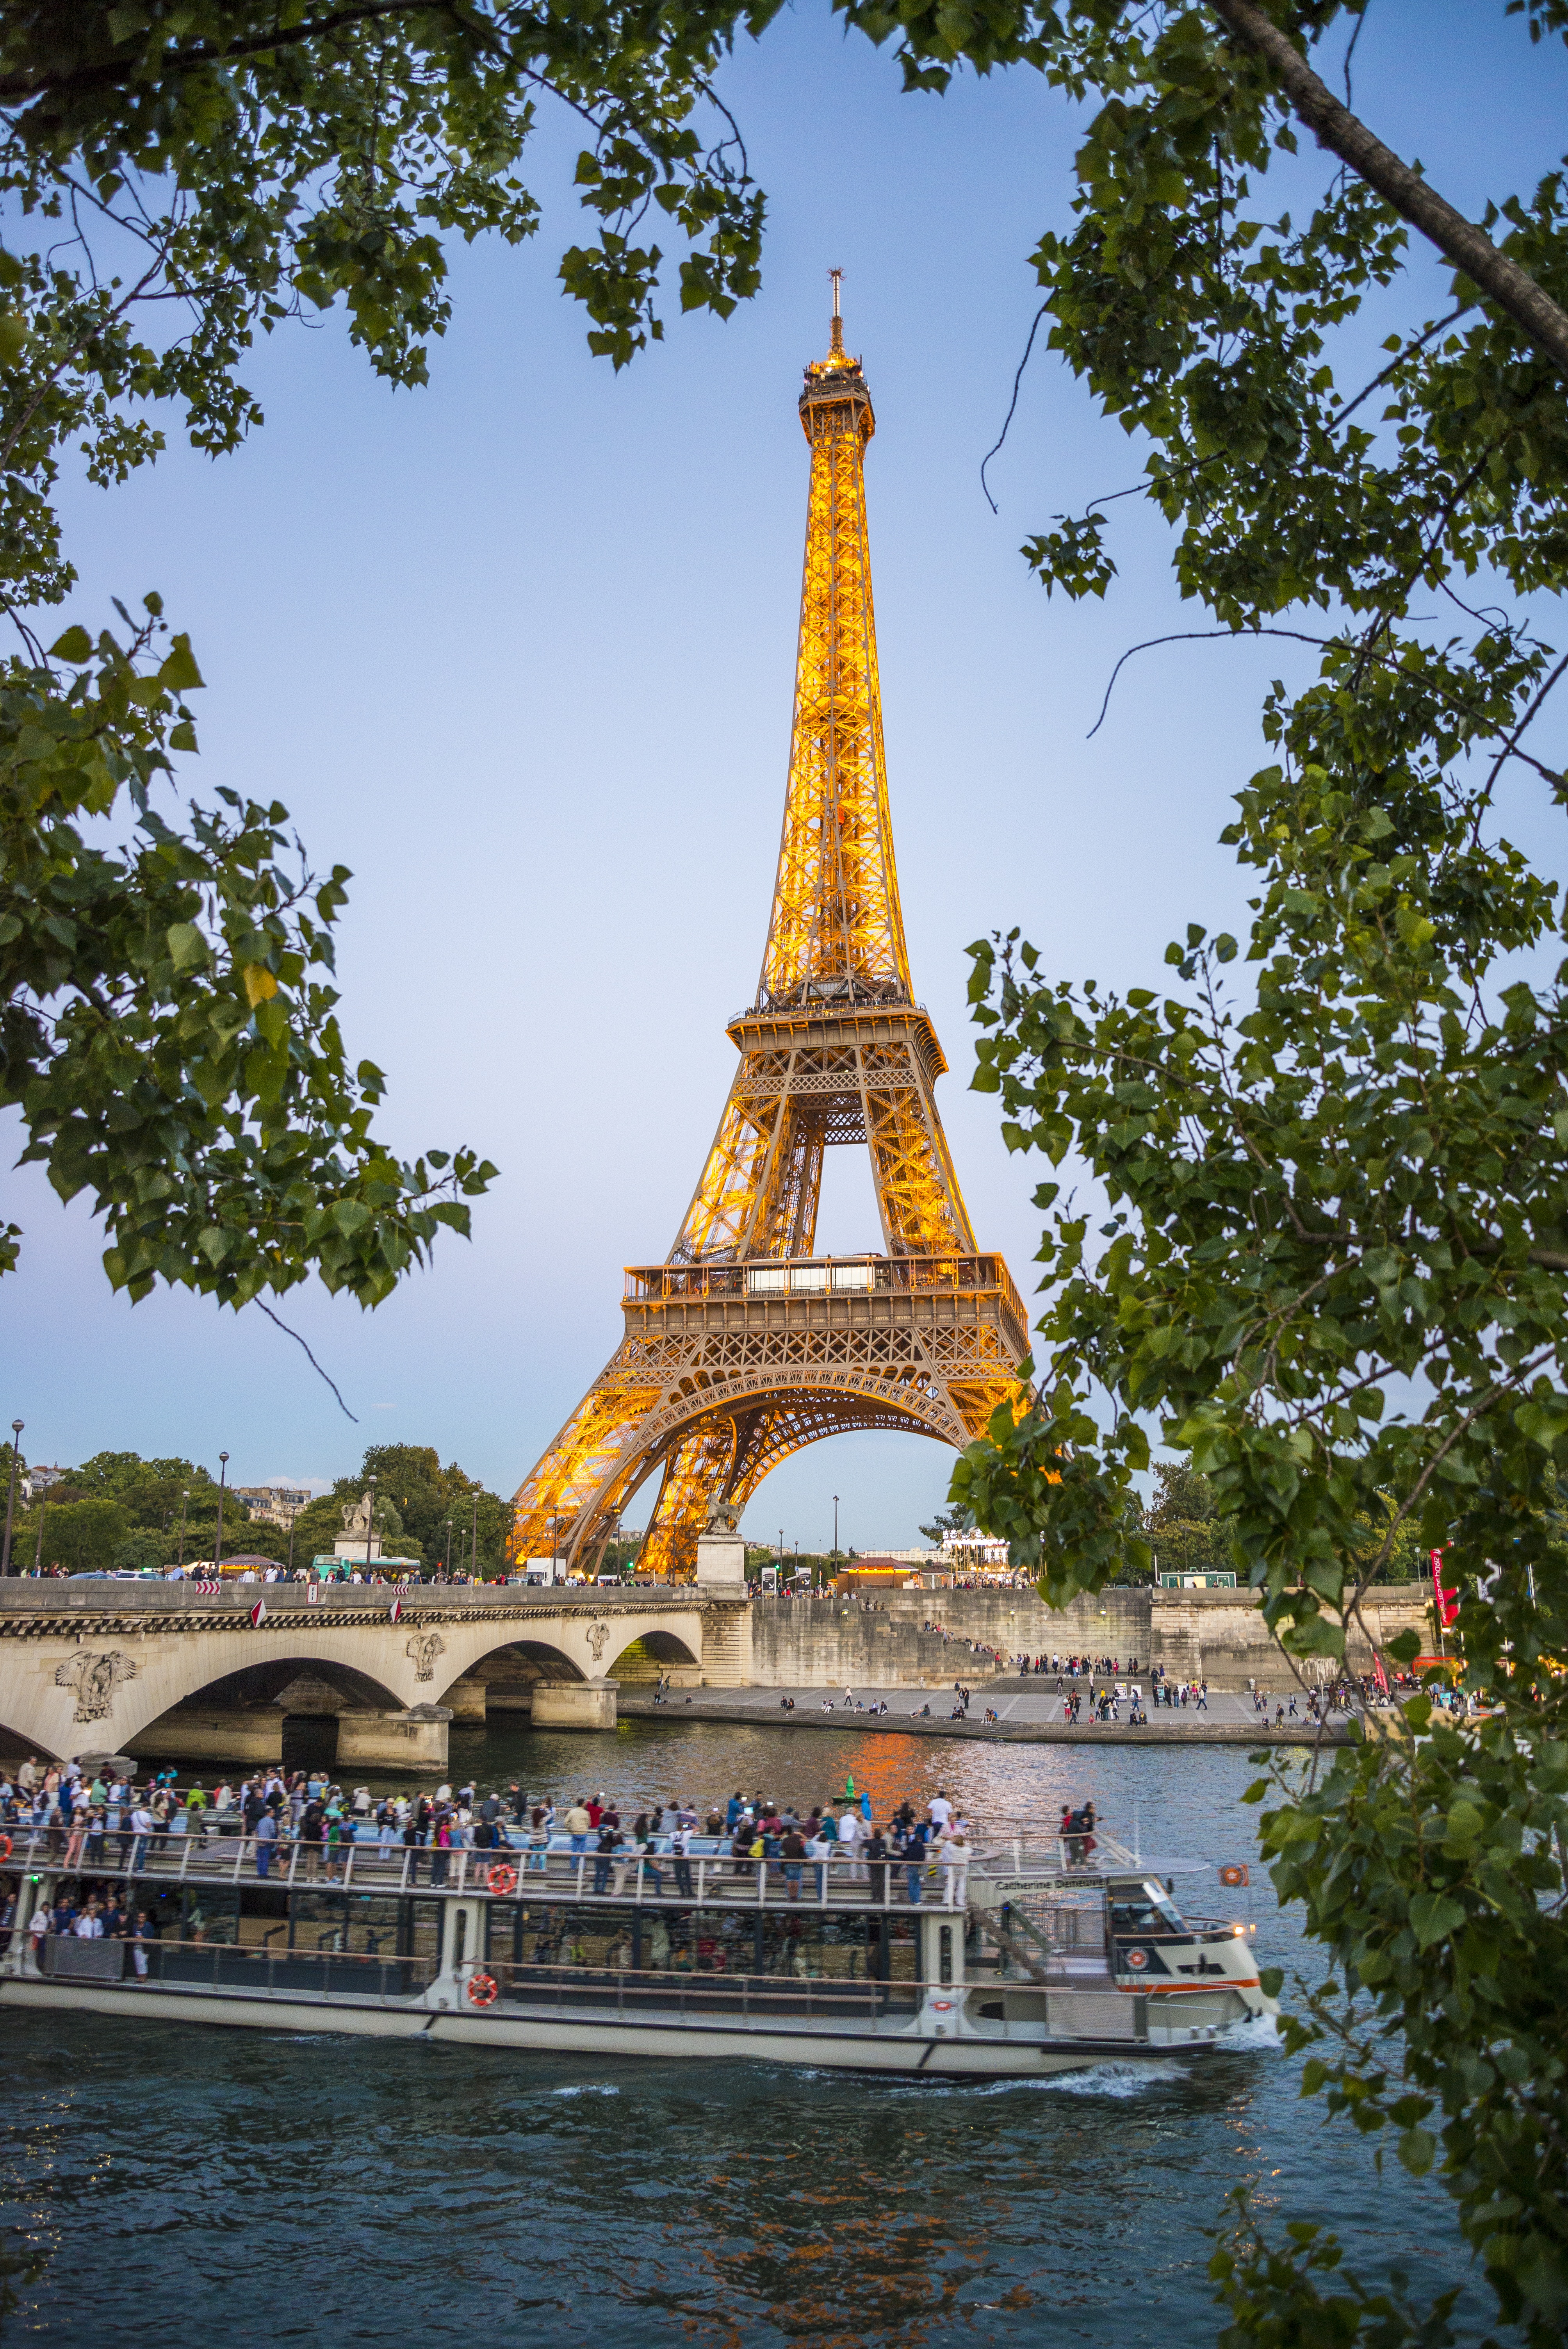
boat, palace, eiffel tower, paris, france, evening, tower, landmark, tourism, place of worship, seine, temple, tourists, pagoda, wat